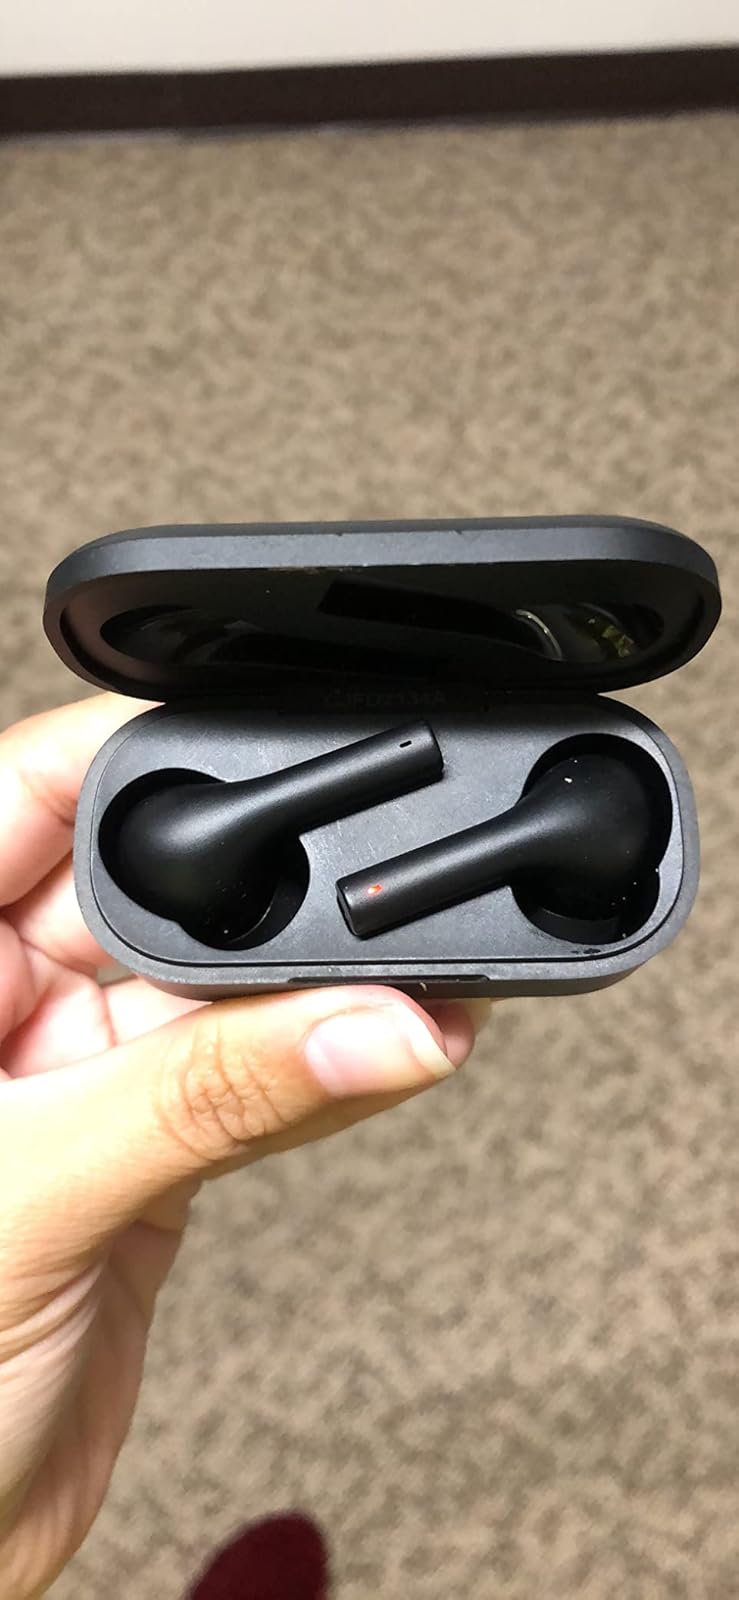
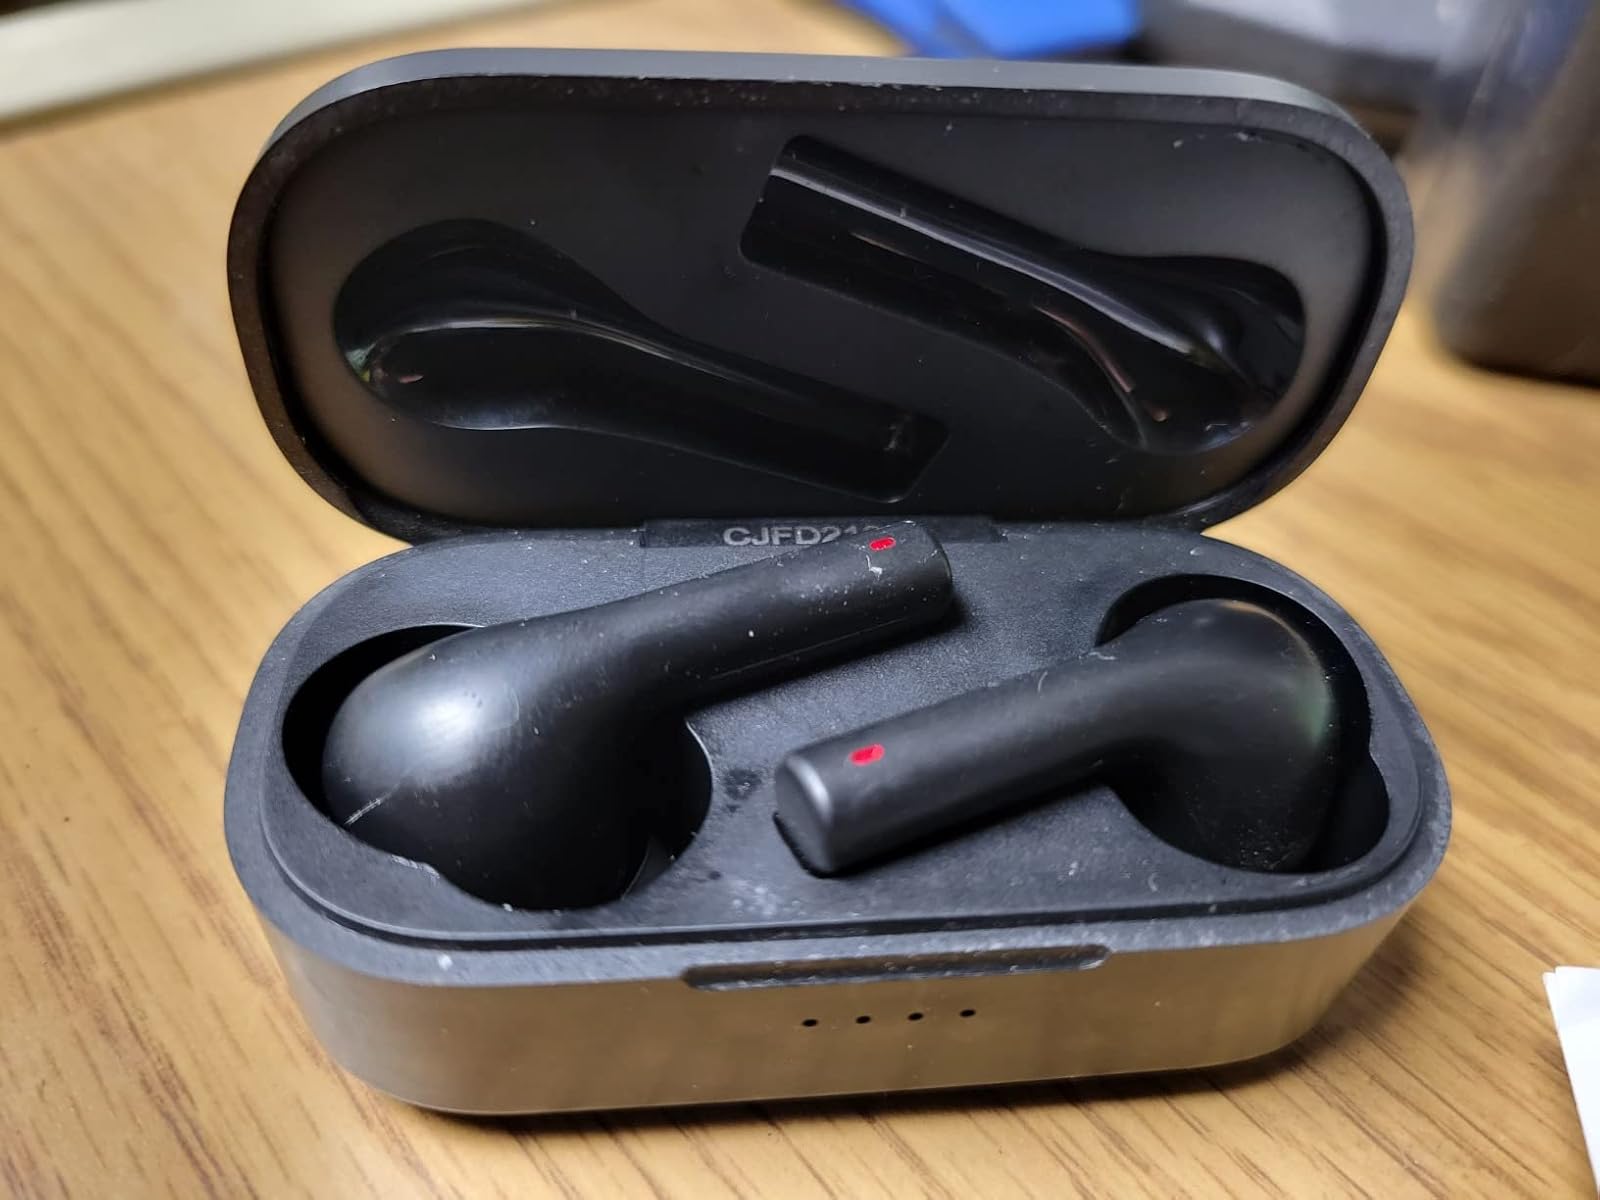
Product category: earbuds
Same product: yes